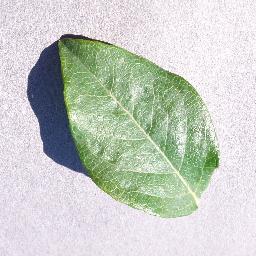
Label: Blueberry___healthy